Rio Grande Raiders

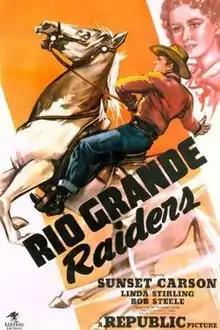
Theatrical release poster

Rio Grande Raiders is a 1946 American Western film directed by Thomas Carr and written by Norton S. Parker. The film stars Sunset Carson, Linda Stirling, Bob Steele, Tom London, Tristram Coffin and Edmund Cobb. It was released on September 9, 1946 by Republic Pictures.